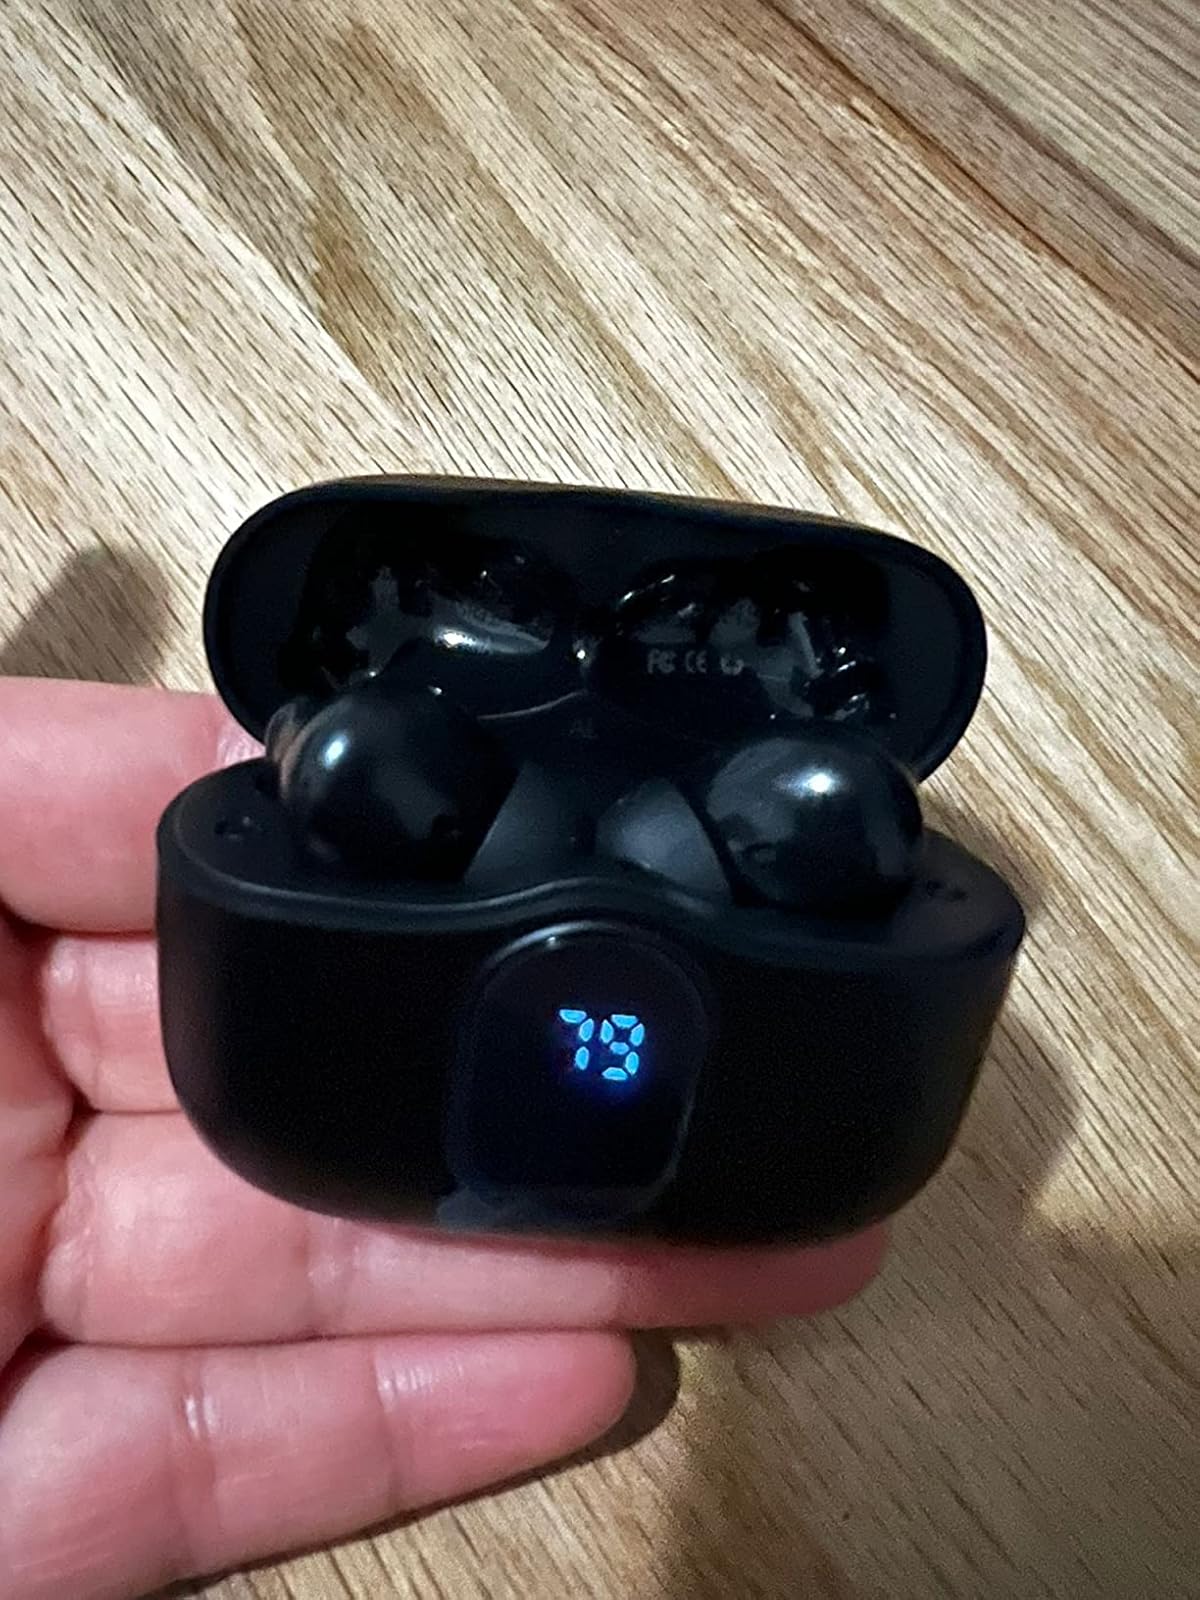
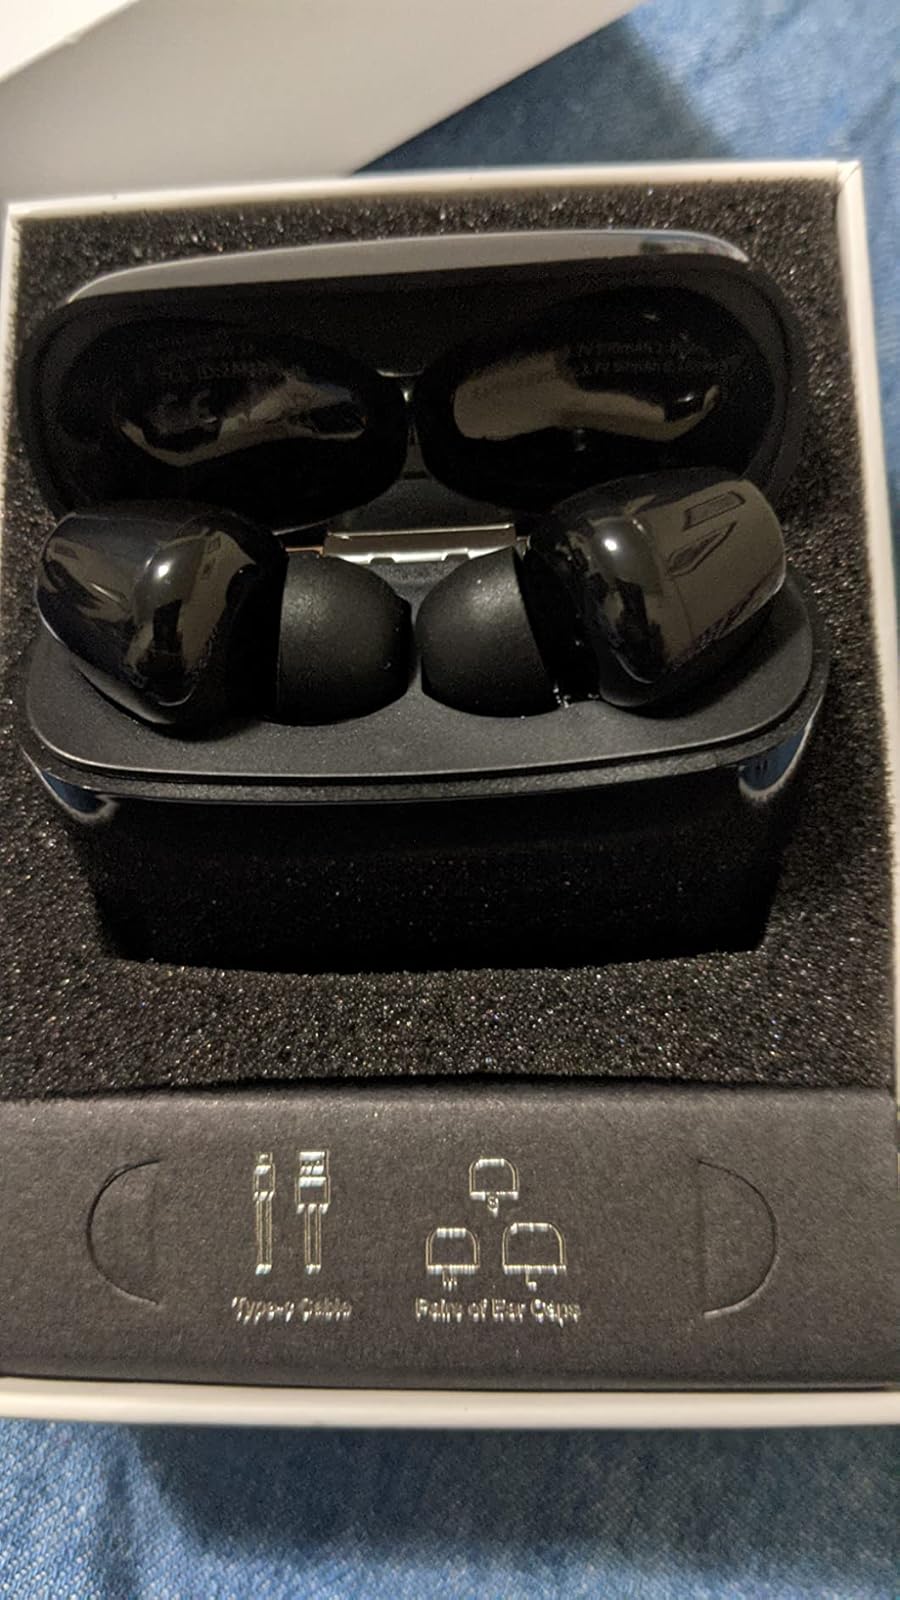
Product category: earbuds
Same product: no